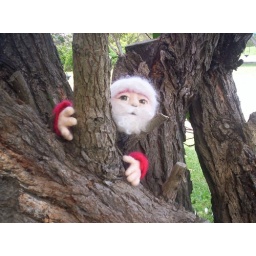
Now he's in my tree , looking through my font door . 100% Needle Felted